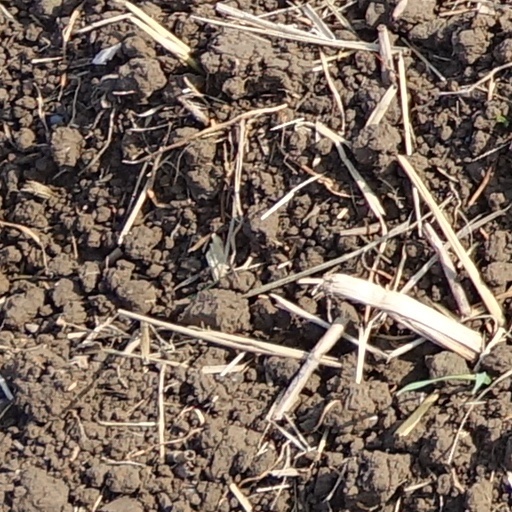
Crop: wheat